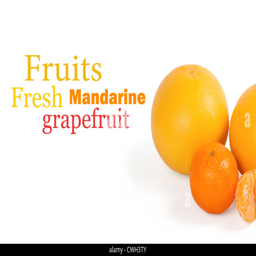
fresh citrus fruit on a white background